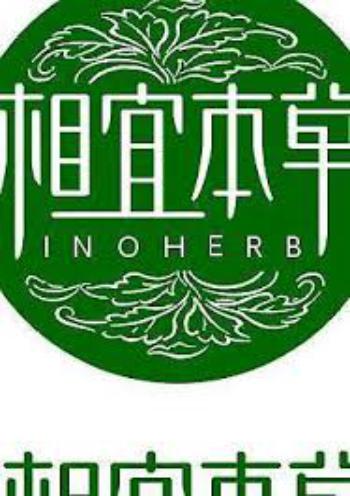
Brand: INOHERB-2
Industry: Necessities